RWJBarnabas Health

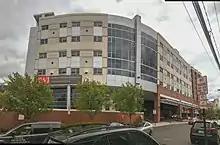
A panorama of the Robert Wood Johnson University Hospital.

In July 2015, Saint Barnabas Health Care System, headquartered in West Orange, New Jersey, and Robert Wood Johnson Health System, headquartered out of New Brunswick, New Jersey, signed an agreement outlining a merger between the two health systems. The Federal Trade Commission, as well as the New Jersey Attorney General, needed to review the deal before it was official, with the expectation that the merger would be approved and completed in the following year.